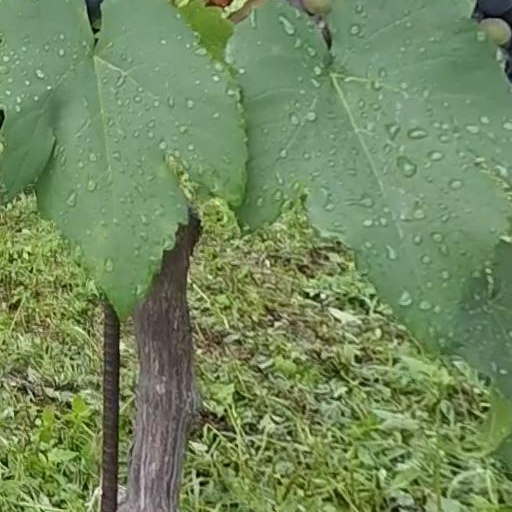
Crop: grape